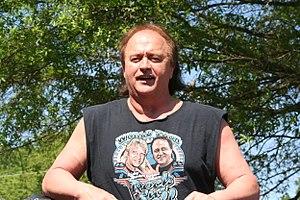
Robert Gibson, né Ruben Gibson, le 19 juillet 1958, est un catcheur américain. Il est surtout connu comme la moitié de l'équipe connue sous le nom de Rock 'n' Roll Express, avec Ricky Morton. Il a également participé à des compétitions en soloet a remporté divers championnats tout au long de sa carrière.